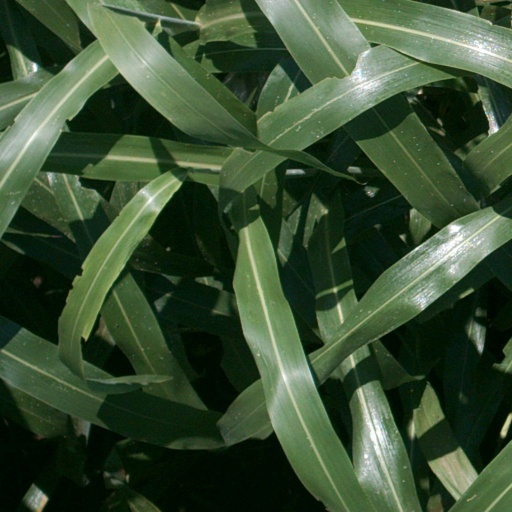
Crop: sorghum